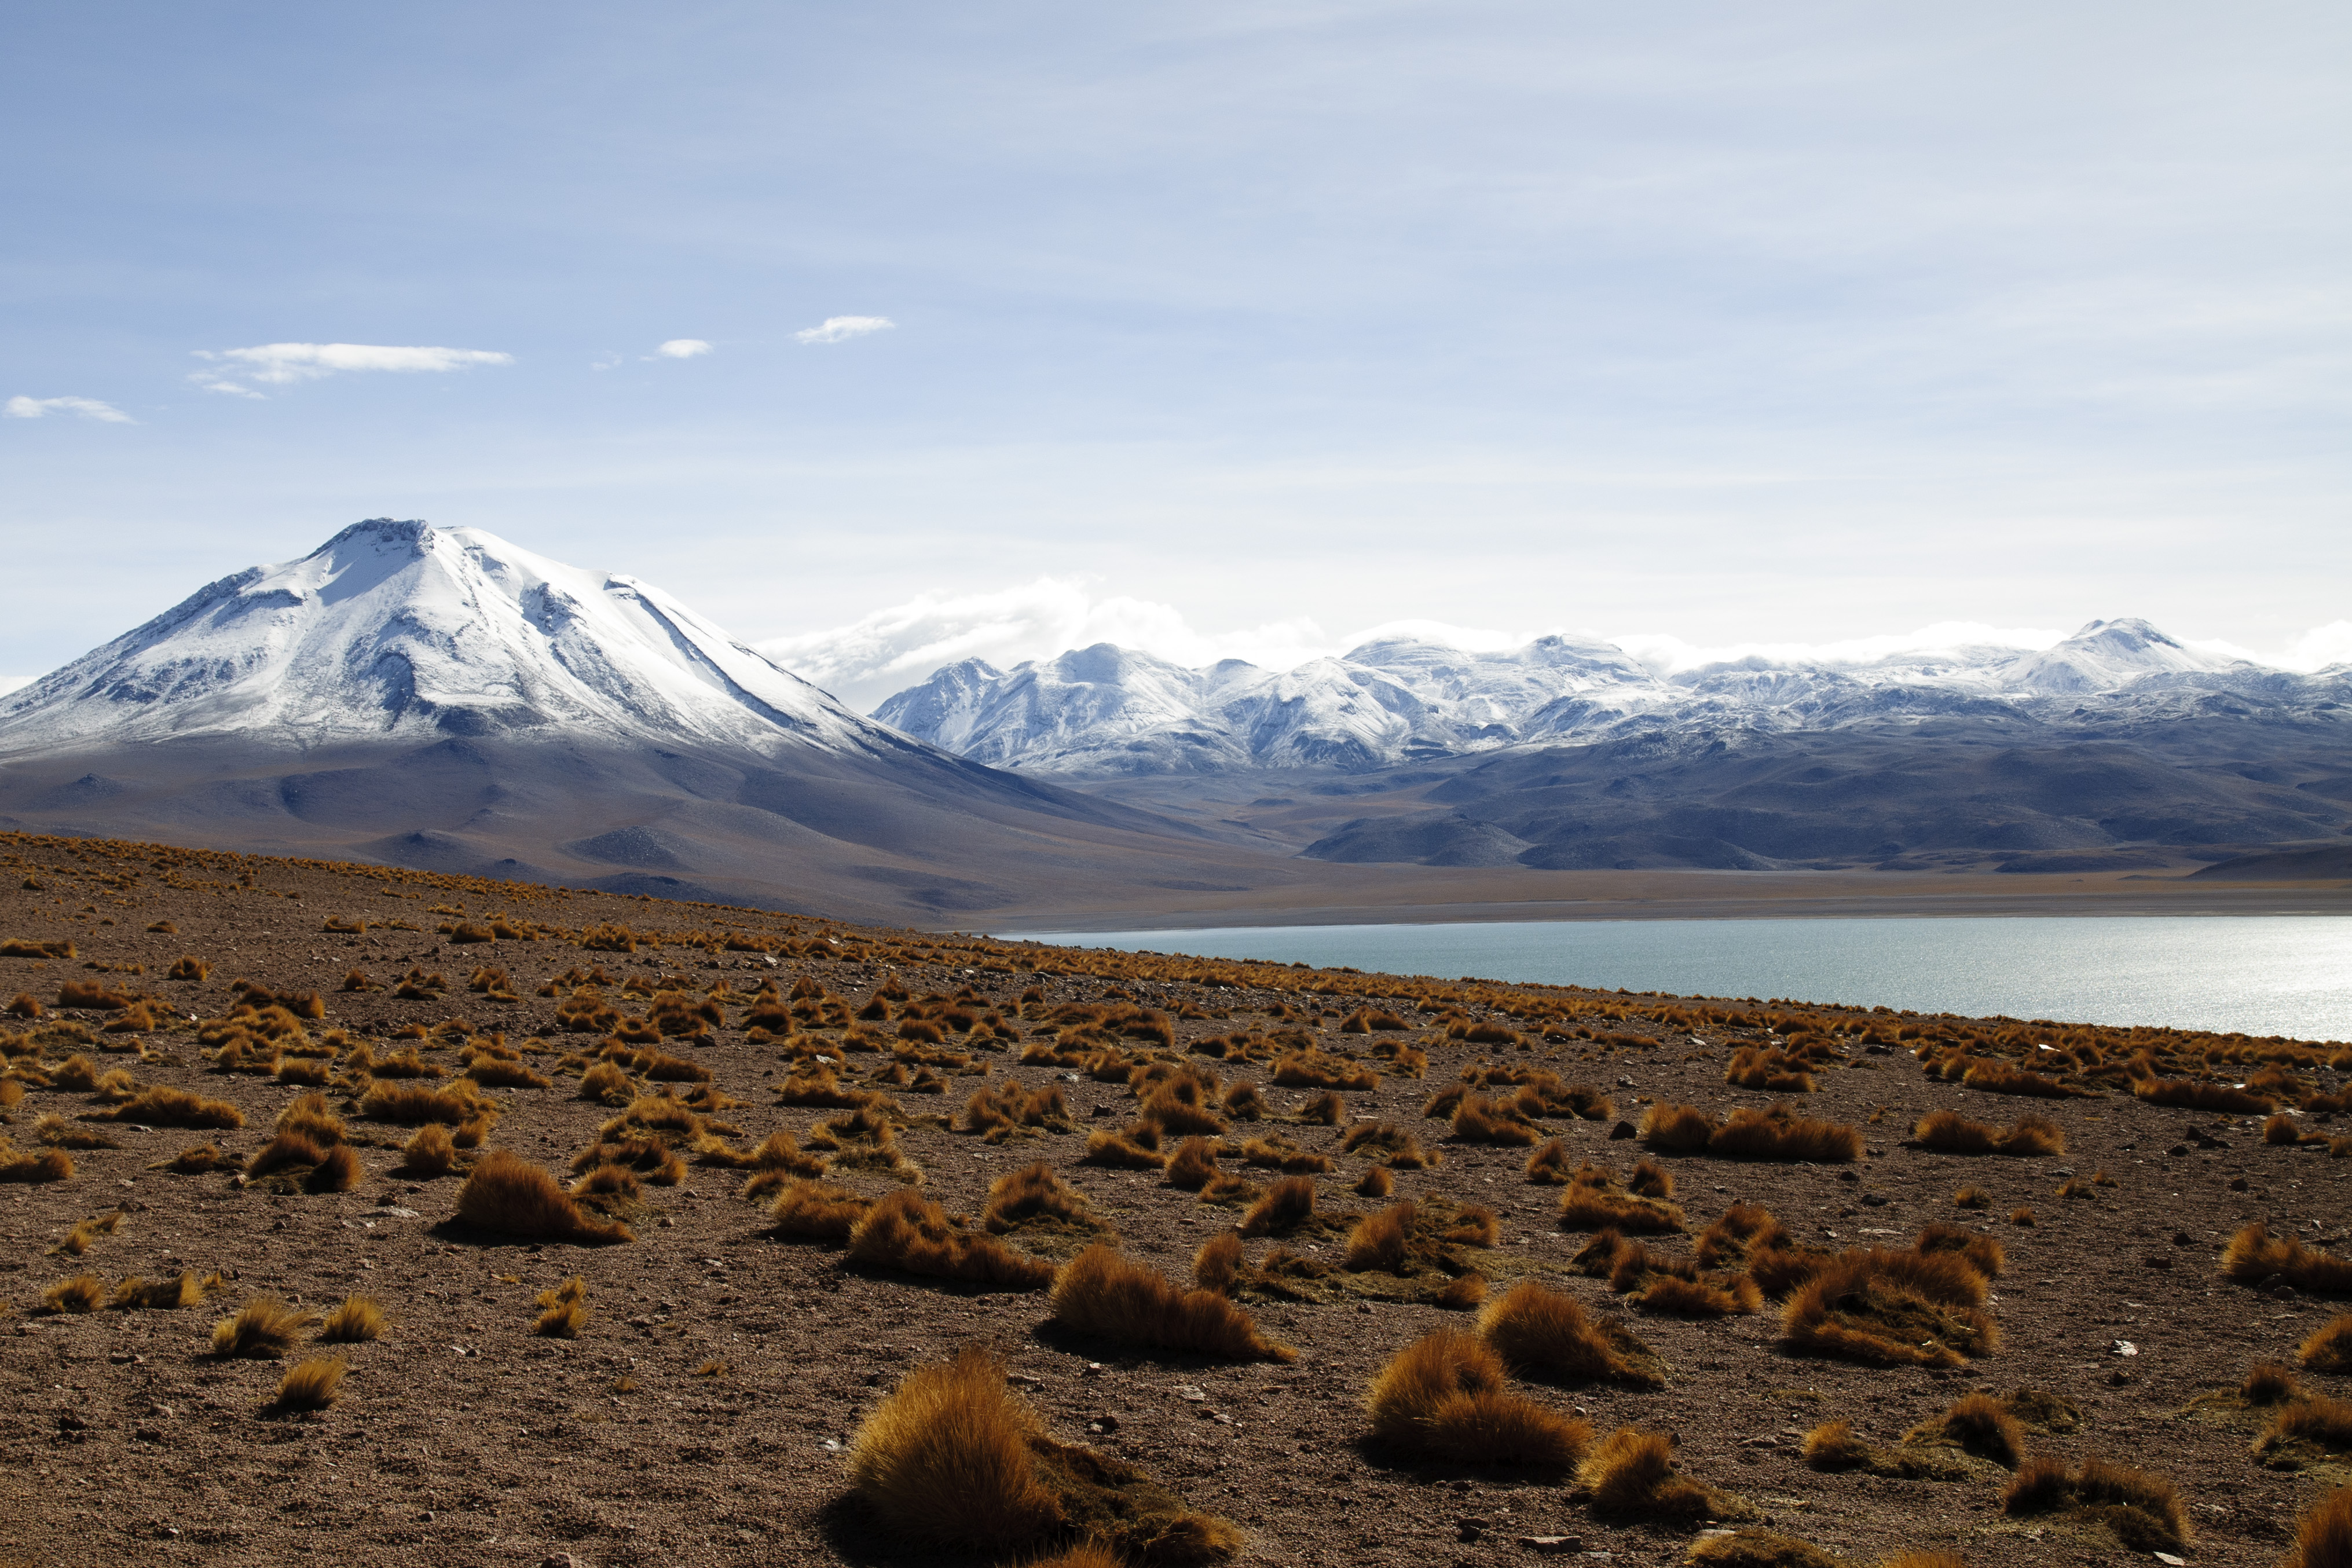
landscape, sea, sand, horizon, wilderness, mountain, sunlight, desert, valley, nikon, chile, geology, badlands, plateau, ecosystem, wadi, sanpedrodeatacama, d300, landform, natural environment, geographical feature, aeolian landform, mountainous landforms